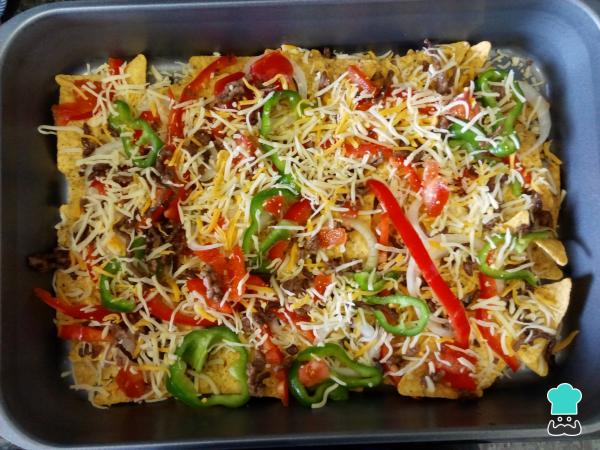
Seguidamente, añade la carne picada hecha y un poco del queso rallado que tienes.